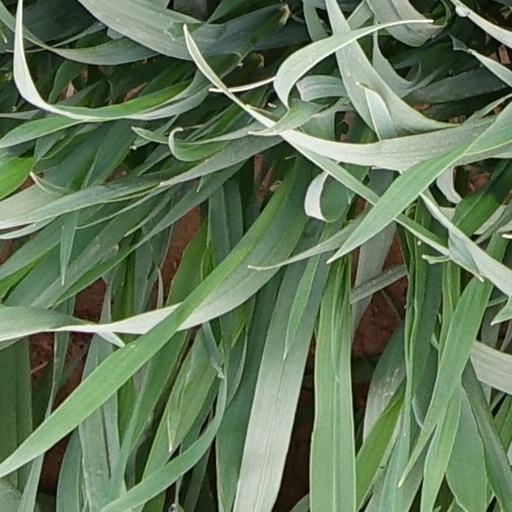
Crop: wheat